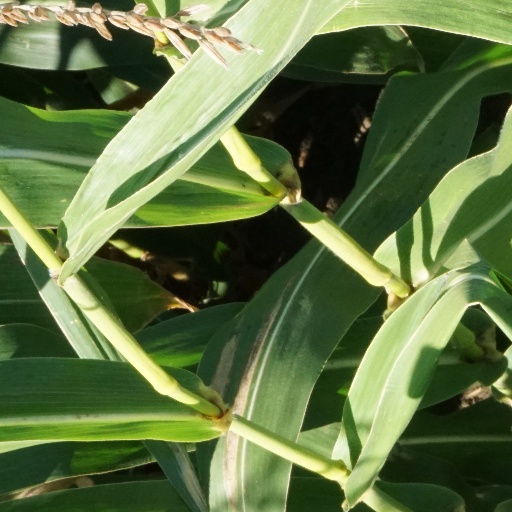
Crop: maize; corn